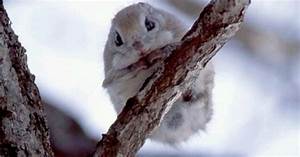
Label: scoiattolo